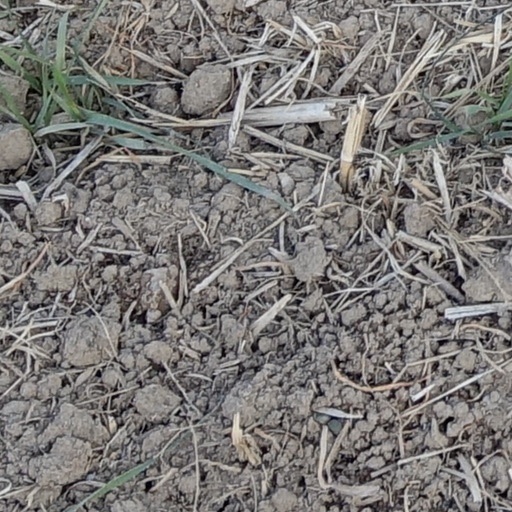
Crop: wheat